Léal Souvenir

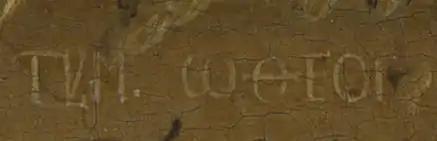
Detail showing the uppermost inscription. Note the punctuation after the third character, and the deliberately obscured final character.

The parapet has three horizontal rows of inscriptions; on the upper and lower rows is smaller lettering that is often not visible in reproductions. In places, the Greek characters are unclear and have been subject to much speculation by art historians, not least due to vanEyck's sometimes erratic spelling and unusual spacing.